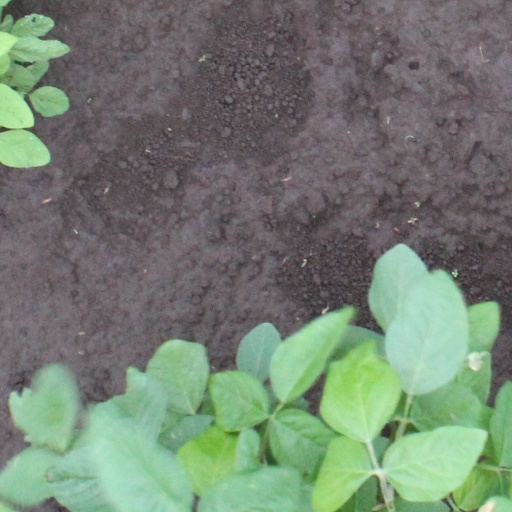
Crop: soybean